List of mineralogists

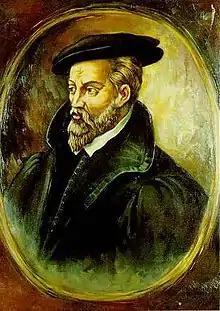
Agricola, "father of mineralogy".

The following is a list of notable mineralogists and other people who made notable contributions to mineralogy. Included are winners of major mineralogy awards such as the Dana Medal and the Roebling Medal. Mineralogy is a subject of geology specializing in the scientific study of chemistry, crystal structure, and physical (including optical) properties of minerals and mineralized artifacts.